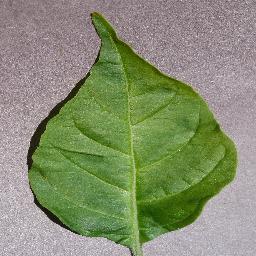
Label: Pepper,_bell___healthy